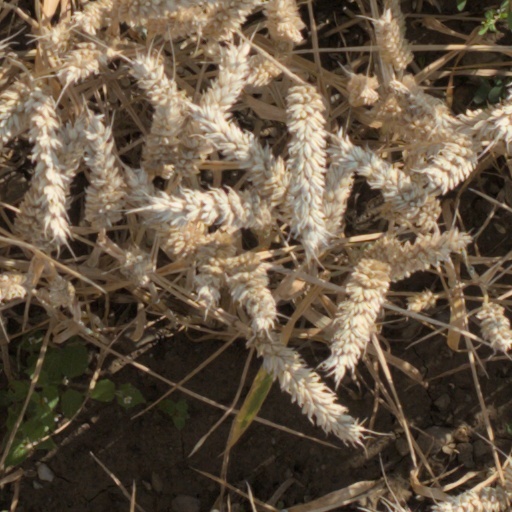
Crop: wheat